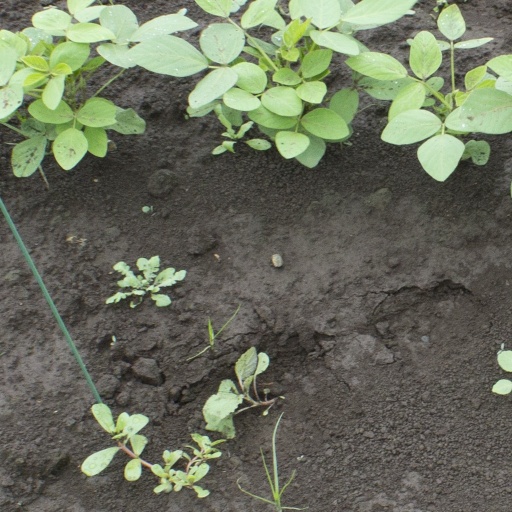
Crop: soybean